Maurie Beasy

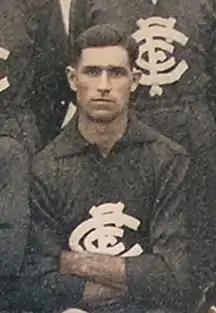
Beasy in 1928

Maurie Beasy (14 March 1896 – 28 April 1979) was an Australian rules footballer who played with Carlton in the Victorian Football League (VFL).